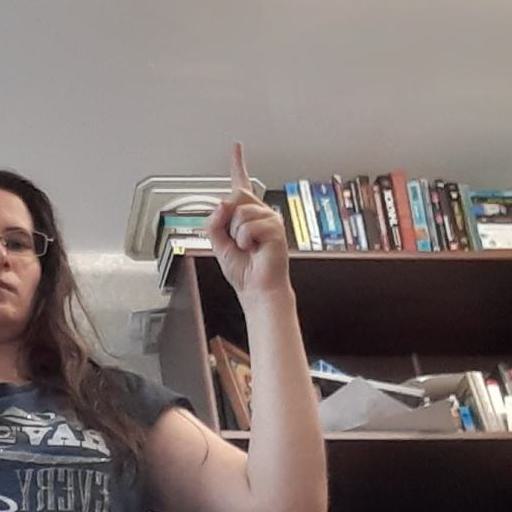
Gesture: one